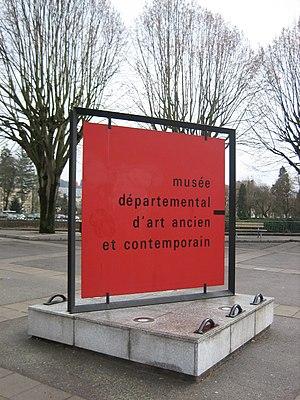
Le musée départemental d'Art ancien et contemporain est le principal musée de la ville d'Épinal, dans le département des Vosges. Il rassemble environ trente-trois mille œuvres d'art de toutes natures et époques, notamment des chefs-d'œuvre de la peinture européenne.